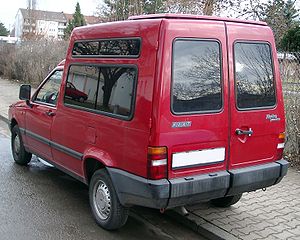
Fiat Fiorino / Fiorino (type 146, 1988−2013)
Fiat Fiorino er en bilmodel fra den italienske bilfabrikant Fiat Automobiles, som har været i produktion siden 1977. De to første generationer fandtes som kassevogn og pickup. Den tredje generation er siden 2008 blevet produceret som kassevogn og leisure activity vehicle sammen med de identiske modeller Peugeot Bipper og Citroën Nemo fra PSA Peugeot Citroën hos Tofaş i Bursa, Tyrkiet og blev i 2009 valgt til Van of the Year.